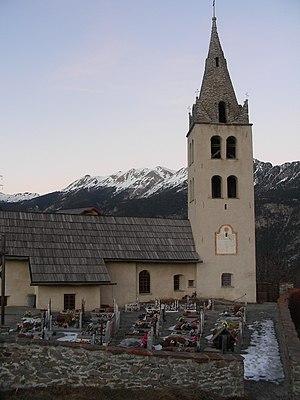
Cet article recense les monuments historiques des Hautes-Alpes, en France.
Puy-Saint-Pierre est une commune française située dans le département des Hautes-Alpes en région Provence-Alpes-Côte d'Azur. C'est l'une des cinq communes formant la banlieue de l'unité urbaine de Briançon.